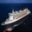
Label: ship